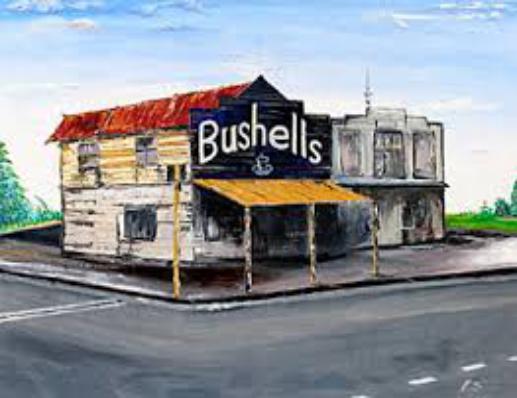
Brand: Bushells
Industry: Food